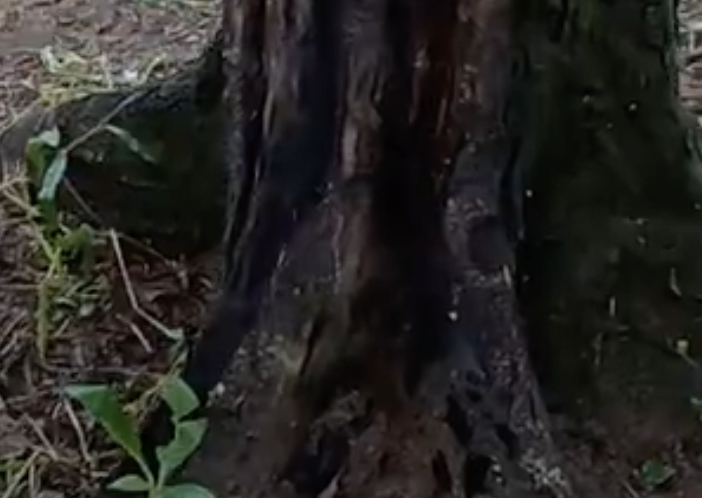
Label: sooty_mold